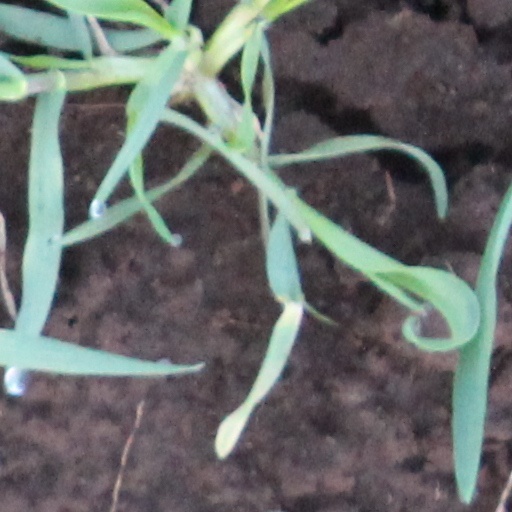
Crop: wheat